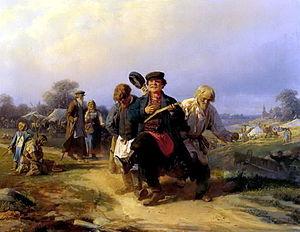
L'Artel des artistes ou Artel des artistes de Saint-Pétersbourg est la première organisation artistique indépendante dans l'histoire des Beaux-arts en Russie, créée par des peintres, en vue d'en tirer une assistance mutuelle et des profits. Elle est constituée en 1863 à Saint-Pétersbourg à l'initiative d'Ivan Kramskoï. Elle cessa d'exister en 1871. Une association beaucoup plus large et mieux structurée vit alors le jour en 1871 : la Société des expositions artistiques ambulantes qui exposera jusqu'en 1923.